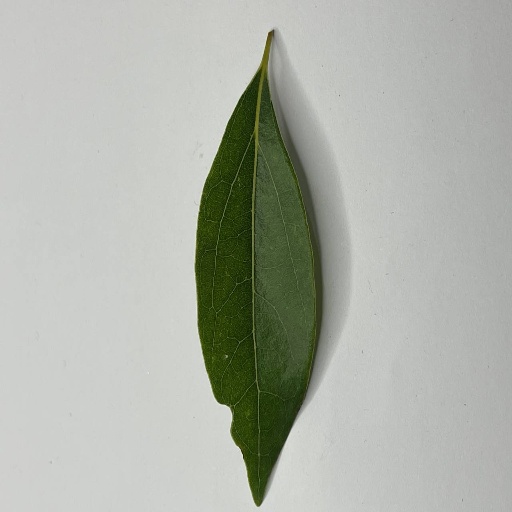
Species: Camphor
Leaf condition: Healthy Leaf